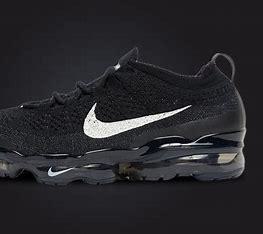
Brand: Nike
Model: Air Vapormax 2023 Flyknit